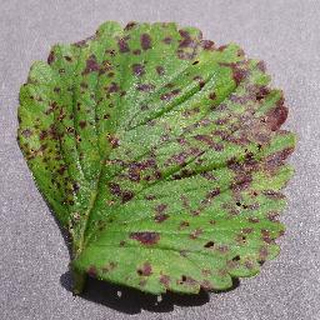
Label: strawberry_leaf_scorch